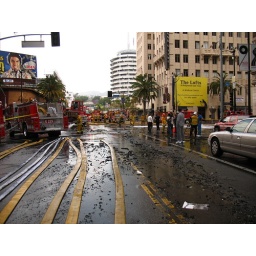
Fire-hoses in the street after the Basque nightclub fire. The Capitol Records building is in the background.